Hope Bay Aerodrome

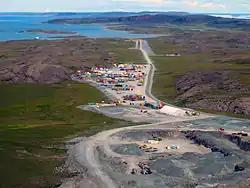
On approach to the runway

Hope Bay Aerodrome is an aerodrome located in Kitikmeot Region near Hope Bay, Nunavut. The runway serves Hope Bay Mine site and the gold exploration camps in the area.